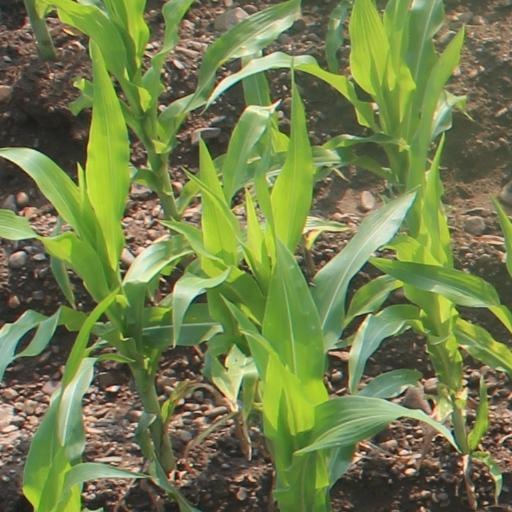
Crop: maize; corn